Naomi (wrestler)

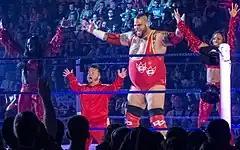
Naomi (left) at the ring along Brodus Clay, dance partner Cameron, and Hornswoggle (front) in April 2012

On January 9, 2012, Naomi made her main roster debut on "Raw" alongside Cameron as valets for Brodus Clay, with the duo dubbed The Funkadactyls. On the pre-show on December 16, Naomi scored a victory in a Santa's Little Helpers battle royal, earning a match against Divas Champion Eve Torres later that night, where she lost. On the March 15, 2013, episode of "SmackDown", The Funkadactyls were attacked backstage by The Bella Twins. The Funkadactyls, Clay, and Tensai, collectively known as Tons of Funk, were originally set to face Team Rhodes Scholars (Cody Rhodes and Damien Sandow) and the Bella Twins in an eight-person mixed tag team match at WrestleMania 29, but after the match was cut due to time constraints, it instead took place the following night on "Raw", with Tons of Funk coming out victorious.